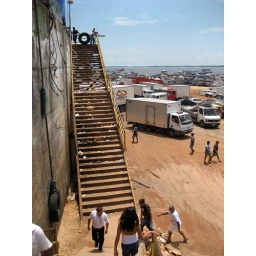
in most years the water comes within a few meters of the top of this wall